Sony CLIÉ NX Series

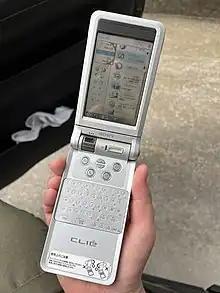
NX70V

The NX60 and NX70V were the first models in this series to be released, announced in October 2002. Notably, they were the 9th and 10th PDA models to be released by Sony that year. Being otherwise identical, the NX70 featured a VGA (0.3MP) digital camera built-in.